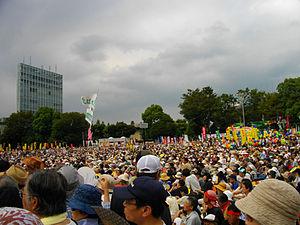
Le 11 mars 2011, un séisme de magnitude 9 déclenche un tsunami qui dévaste la côte Pacifique du Tōhoku au Japon et provoque l'accident nucléaire de Fukushima : la centrale nucléaire est endommagée, provoquant un défaut de refroidissement, des fusions de cœur dans plusieurs réacteurs puis des ruptures de confinement et d'importants rejets radioactifs.